Pirates of Treasure Island

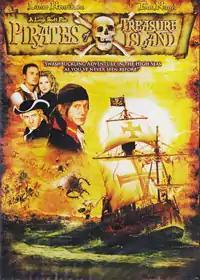
DVD cover art

Pirates of Treasure Island is a 2006 American comedy-drama film produced by The Asylum, loosely adapted from Robert Louis Stevenson's 1883 novel "Treasure Island".